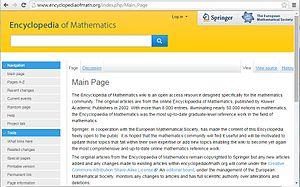
L'Encyclopædia of Mathematics est une encyclopédie de mathématiques en ligne, sous forme de wiki, accessible gratuitement. Maintenue par Michiel Hazewinkel, elle est publiée par une division de Springer. Elle est aussi disponible en cédérom et en livre.